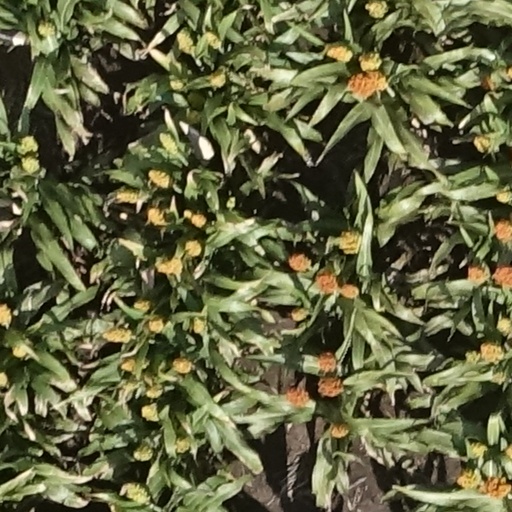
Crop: sorghum